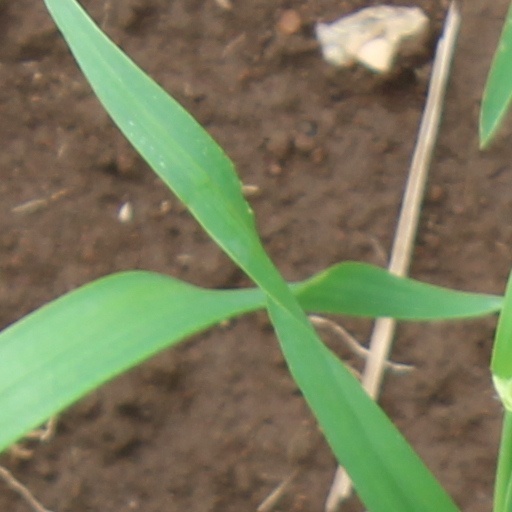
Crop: wheat